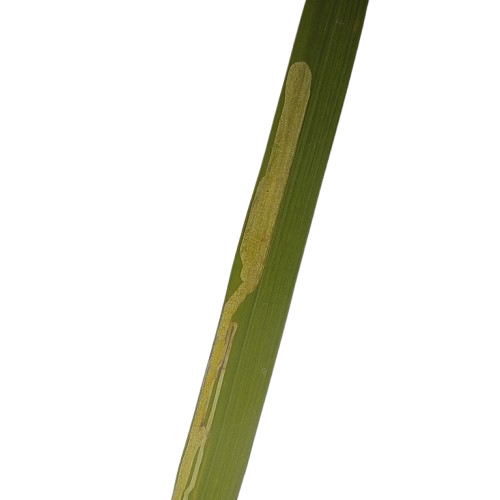
Label: Rice Leaffolder